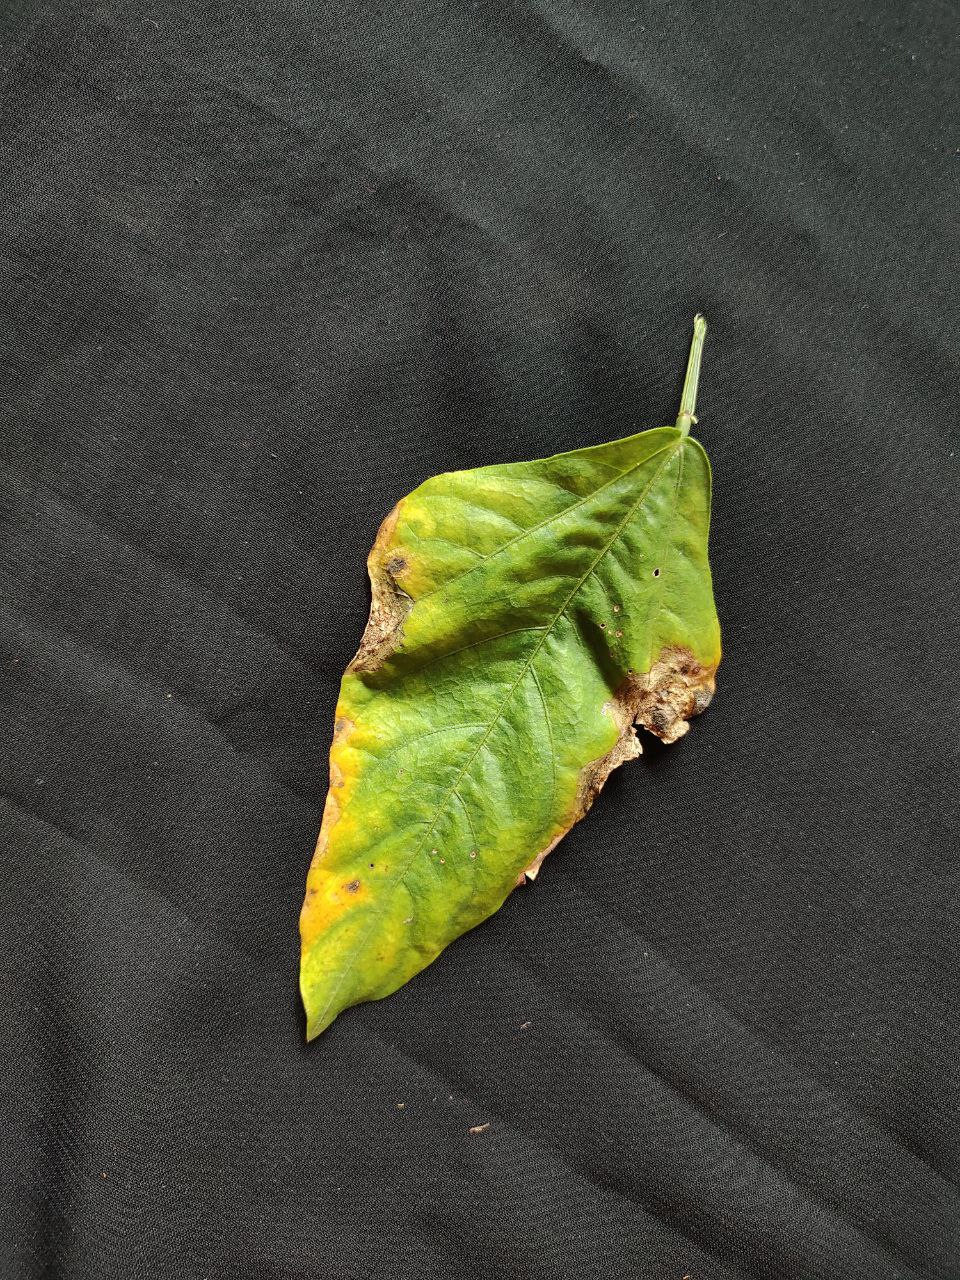
Crop: cowpea
Leaf condition: Bacterial wilt